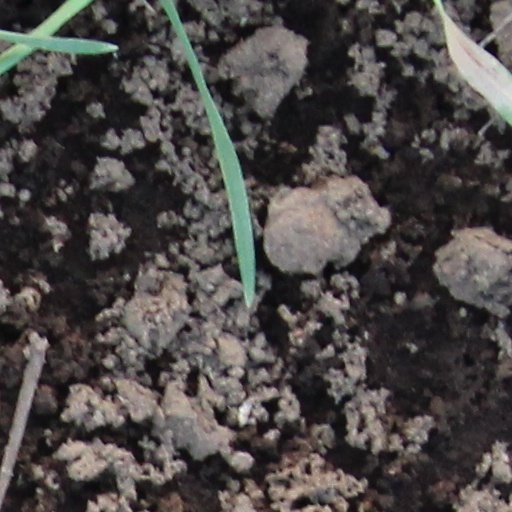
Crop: wheat